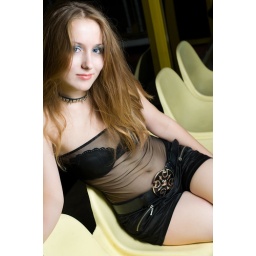
romantic young blue eyed blond in black transparent silk